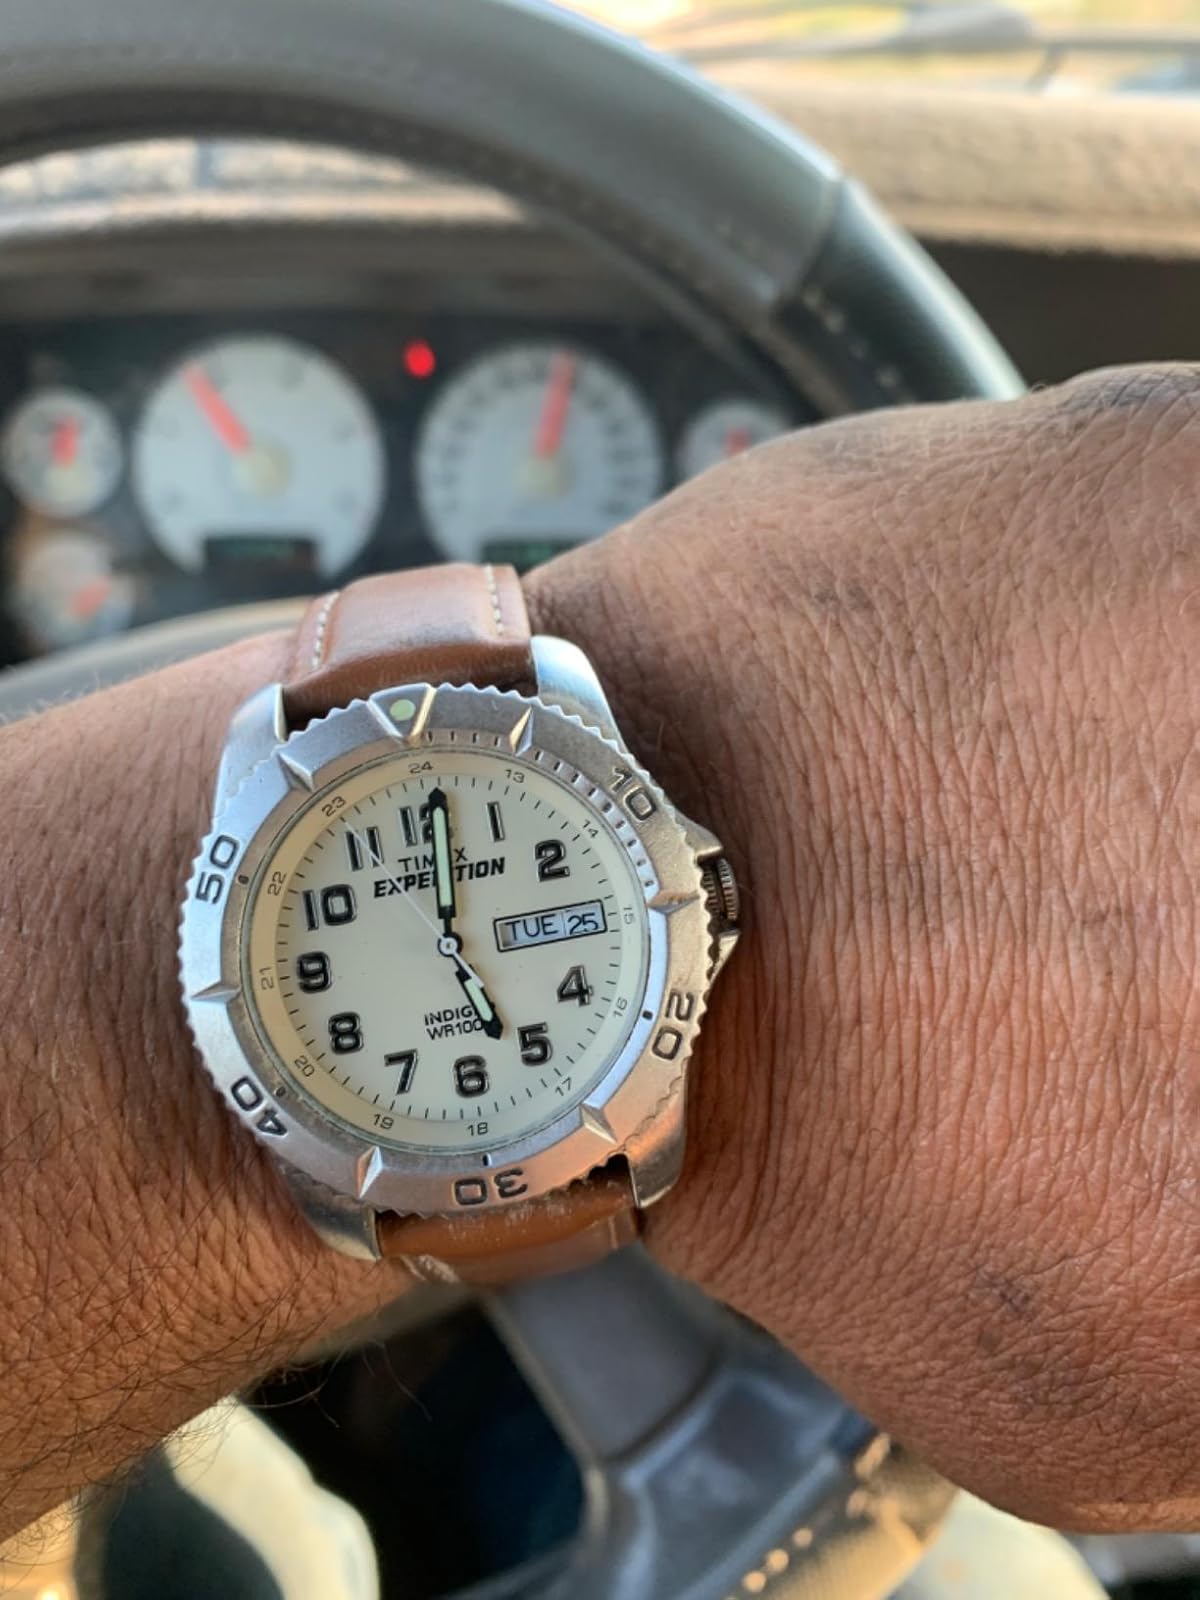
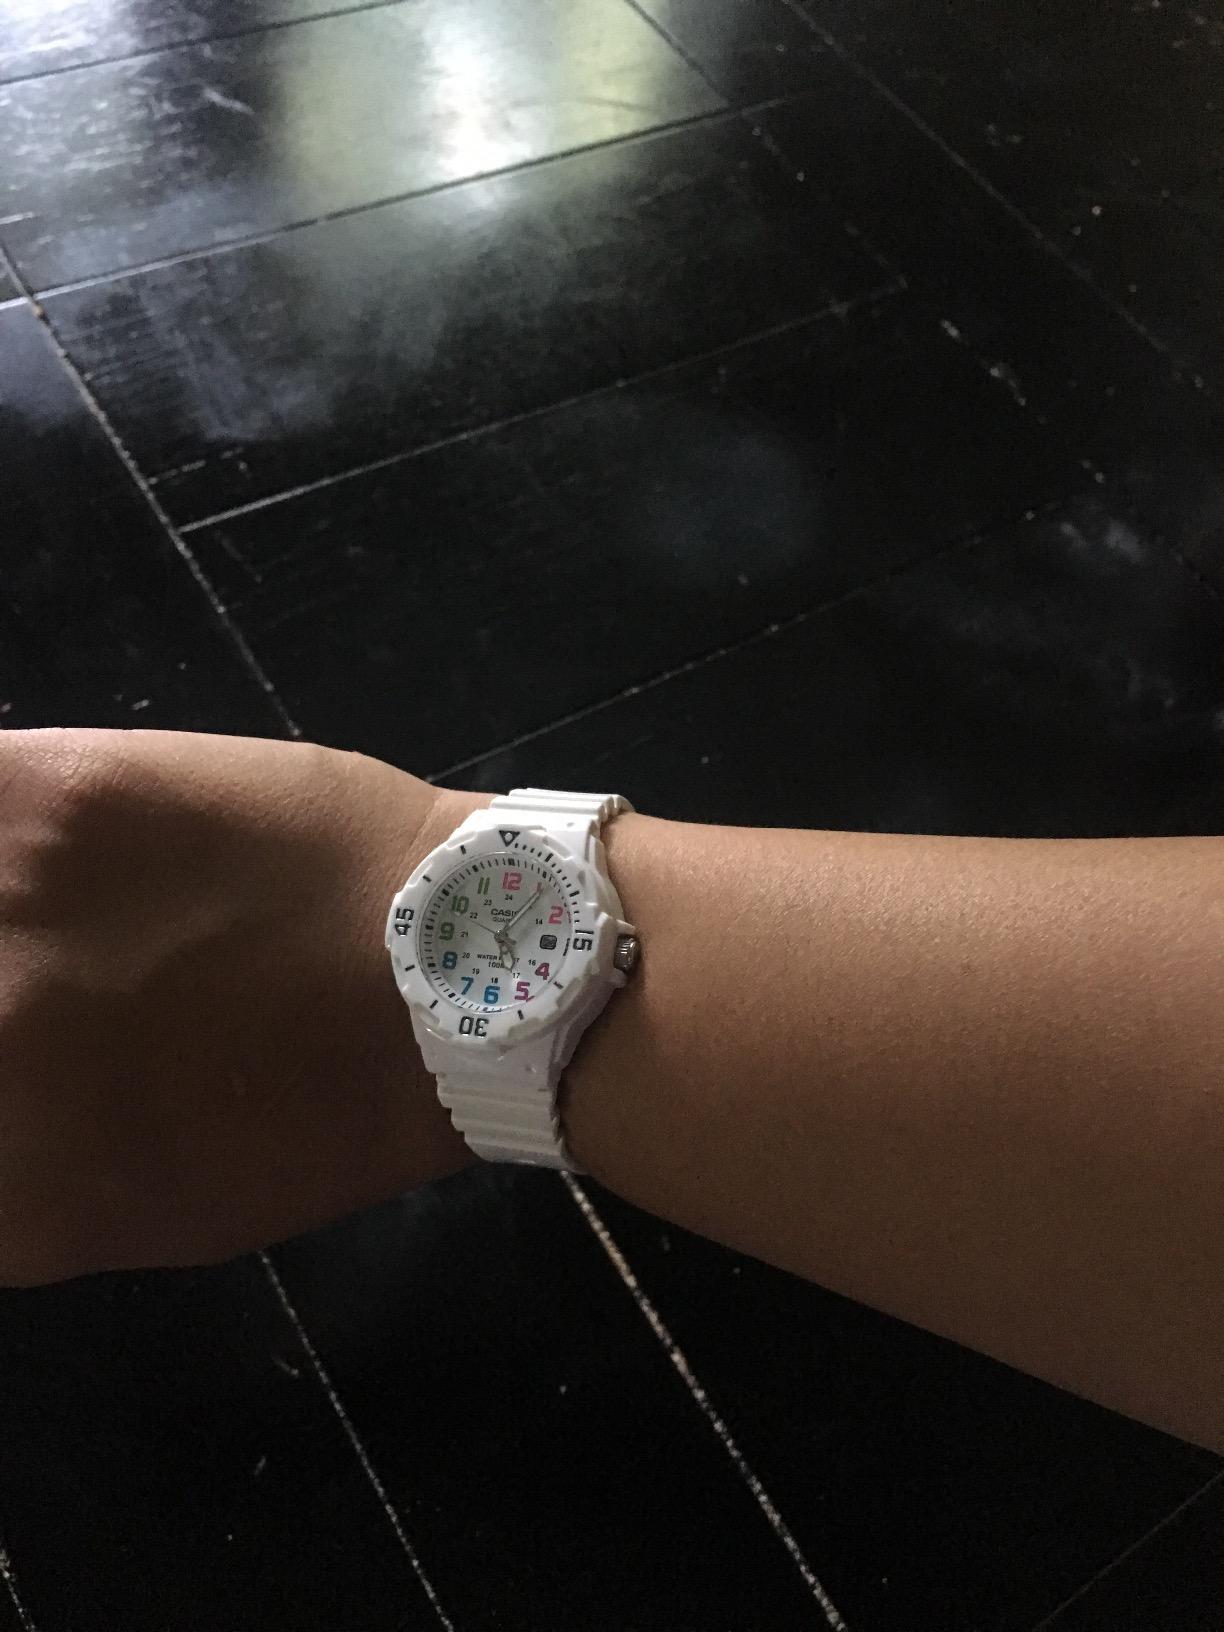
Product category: accessories_watch
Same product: no